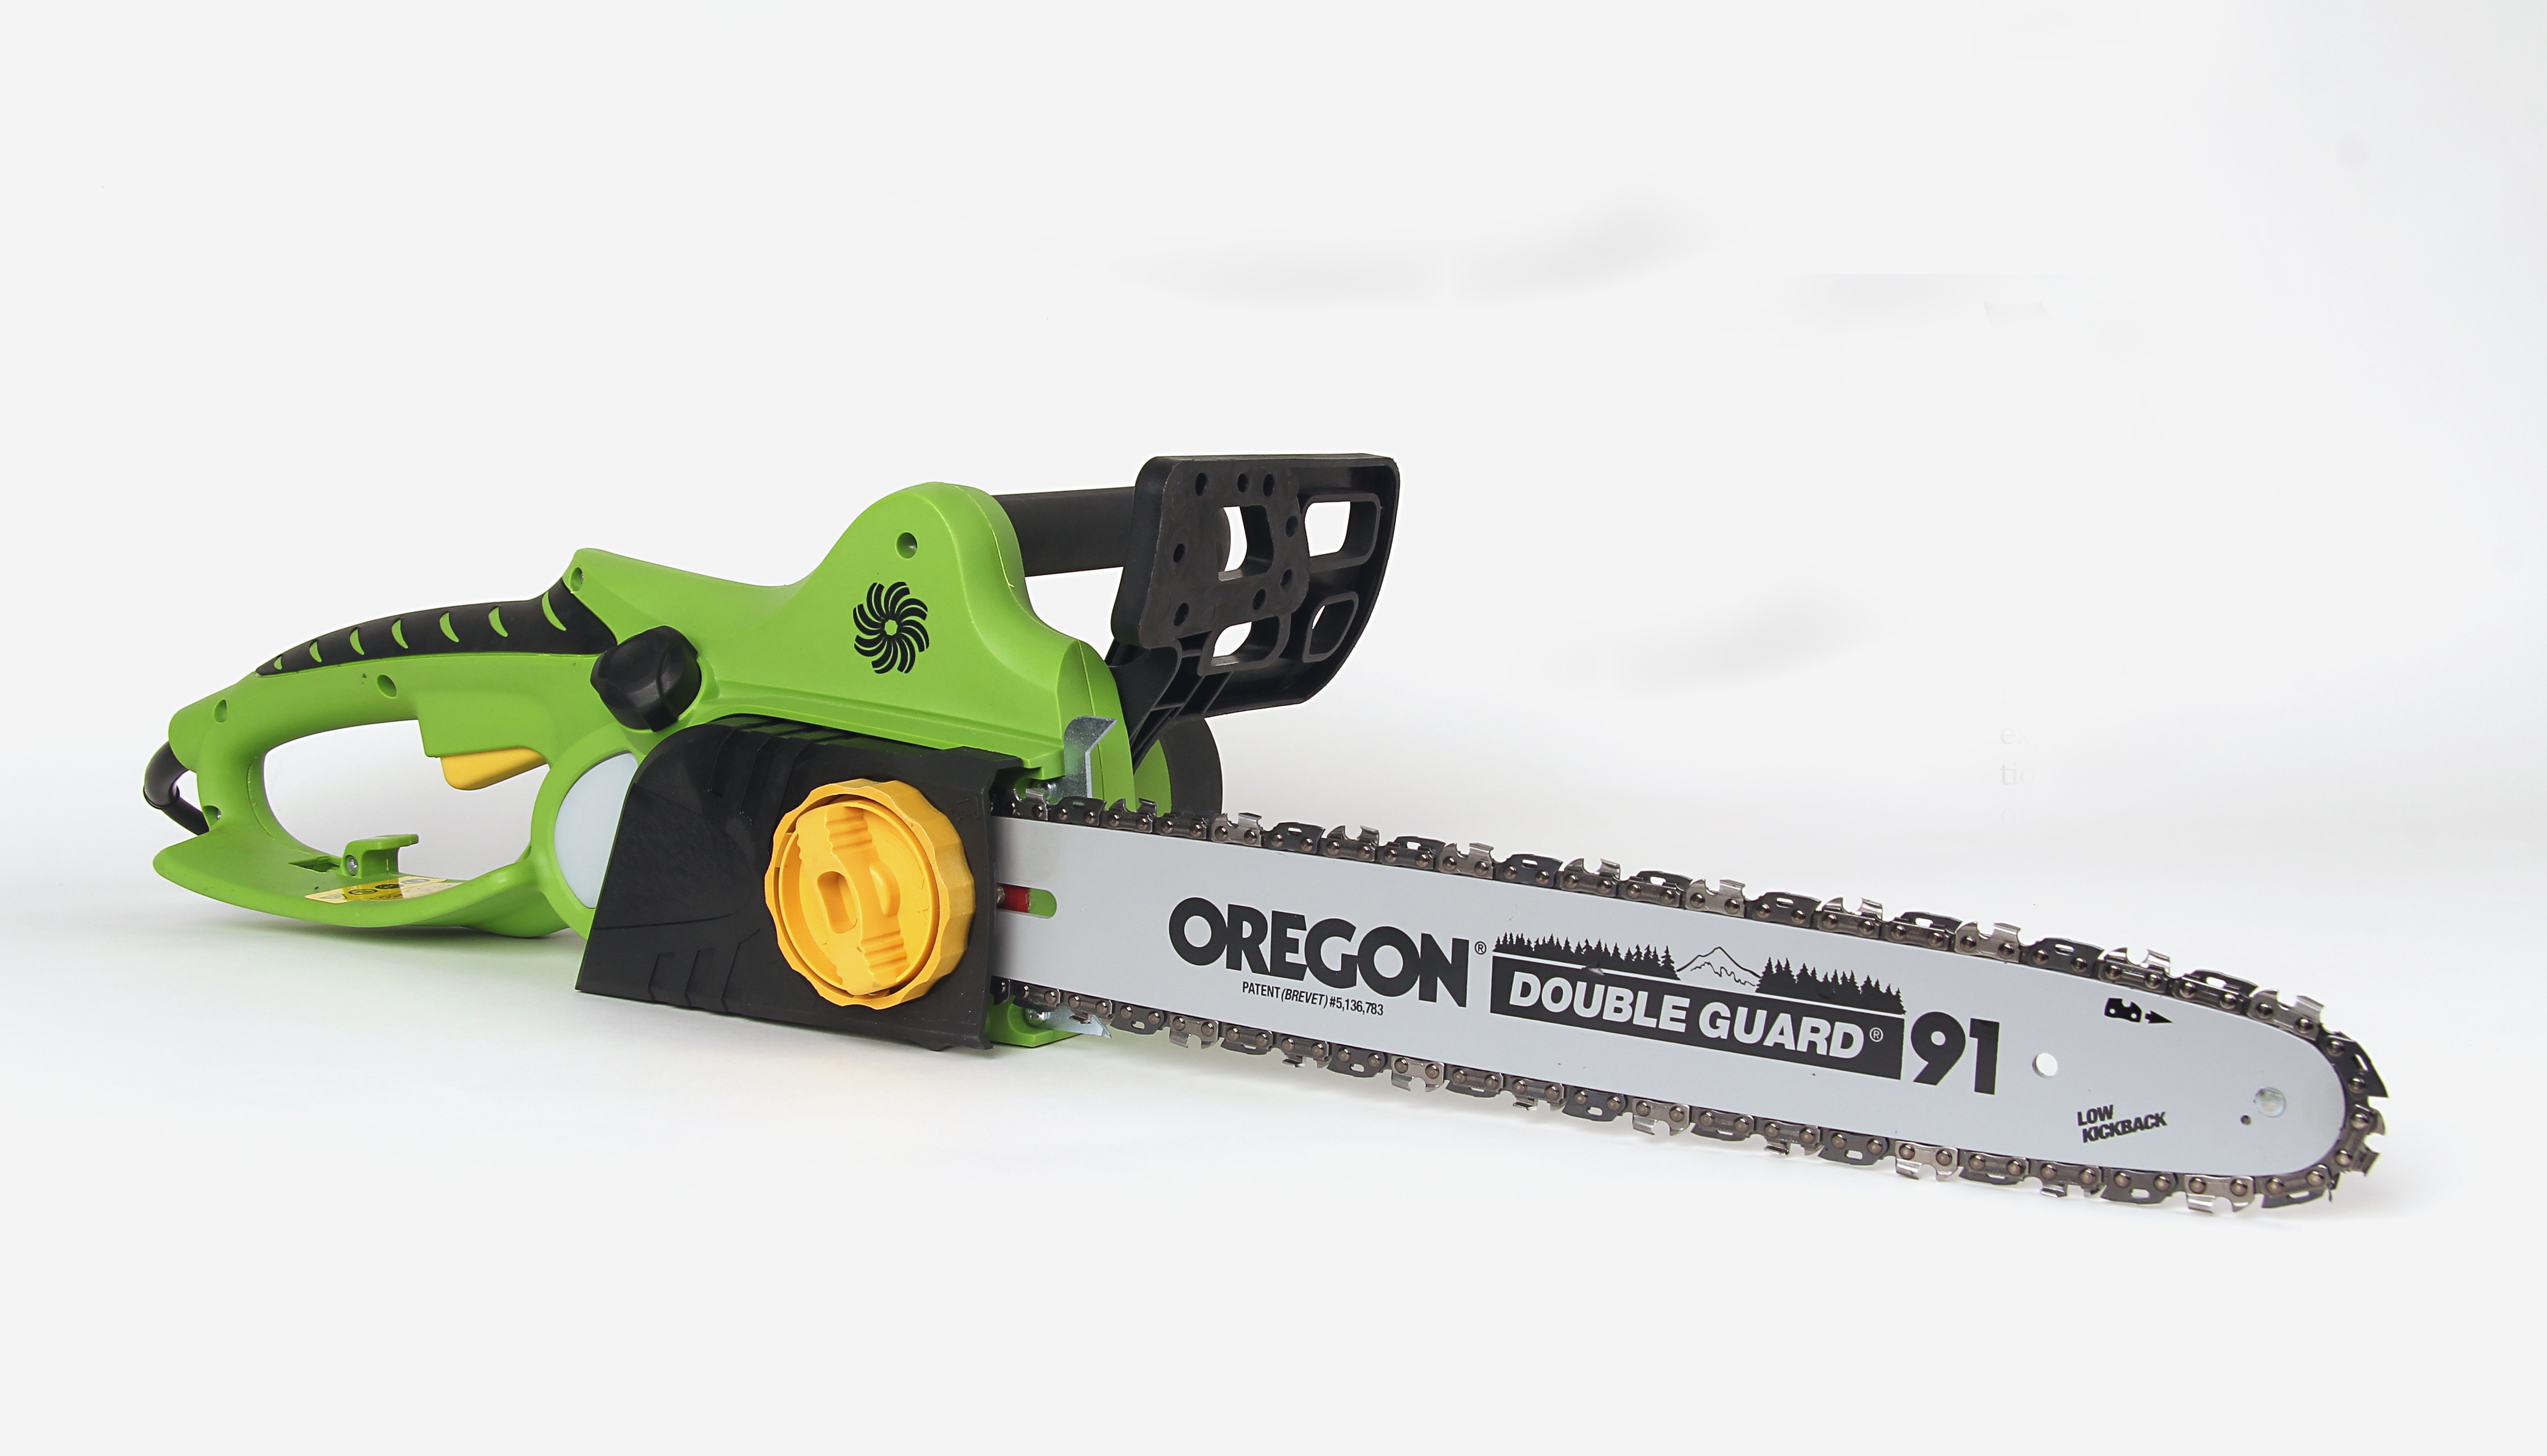
advertising, tool, studio, chainsaw, pila